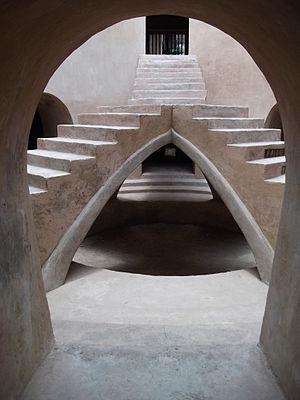
L'escalier de la mosquée souterraine quartier de Taman Sari à Yogyakarta.
Le Taman Sari est un site de la ville de Yogyakarta en Indonésie, où se trouvait un jardin créé par le premier sultan. Il est situé à environ 200 mètres à l'ouest du Kraton, le palais royal. Construit au milieu du XVIIIᵉ siècle, le Taman Sari avait plusieurs fonctions : lieu de repos, atelier, lieu de méditation, fort militaire, cachette.
Yogyakarta, prononcé [dʒok'dʒa'karta] ou [jo'gja'karta], anciennement écrit Jogjakarta jusqu'à la réforme orthographique de 1972 et appelé souvent Jogja, de son nom officiel Ngayogyakarta Hadiningrat, est une ville d'Indonésie, capitale du territoire spécial du même nom, dans le centre de l'île de Java. La ville a le statut de kota.